Edward Simon Lewis House

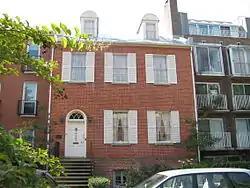

The Edward Simon Lewis House is a historic house, located at 456 N Street SW, Washington, D.C. in the Southwest Waterfront neighborhood.